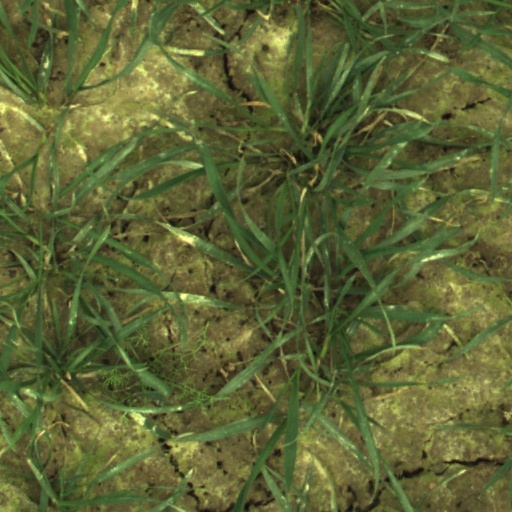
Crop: wheat